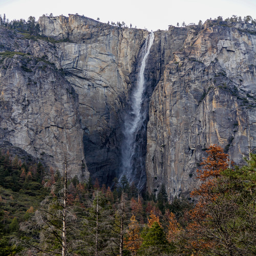
a seasonal waterfall that only flows